The Adventures of Tintin

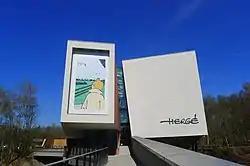
The , located in the town of , south of Brussels, opened in June 2009, honouring the work of Hergé.

After Hergé's death in 1983, his art began to be honoured at exhibitions around the world, keeping "Tintin" awareness at a high level.